Andrea Dovizioso

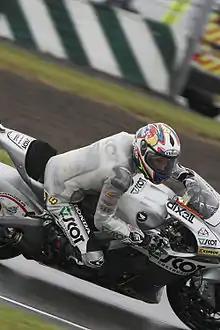
Dovizioso at the 2008 British Grand Prix

On 15 September 2007, Dovizioso announced that he would be making the move up to the MotoGP class with his existing team in 2008. On his premier class debut, Dovizioso achieved a highly credible fourth place, at the season opener in Qatar, passing Valentino Rossi on the final lap. Throughout the season, Dovi was one of the most consistent Honda riders, placing 4th and 5th several times, and achieving a 3rd place podium finish at the Malaysian MotoGP at Sepang. Dovizioso finished 5th in the final standings.